Nishikasugai District

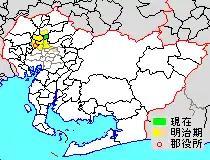
Map showing original extent of Nishikasugai District in Aichi Prefecture:* yellow – areas formerly within the district borders during the early Meiji period

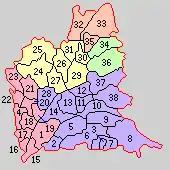
Colored areas are in this district.

J-Air, a subsidiary of Japan Airlines, is headquartered in Toyoyama, Nishikasugai District, in the Nagoya Airfield Terminal Building. Nakanihon Air Service, a general aviation operator, is also located in Toyoyama on the airport grounds.